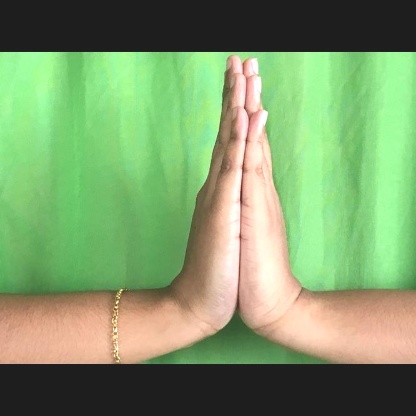
Mudra: Anjali